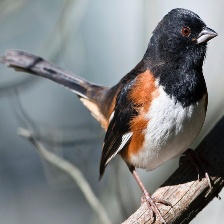
Species: EASTERN TOWEE
Scientific name: PIPILO ERYTHROPHTHALMUS